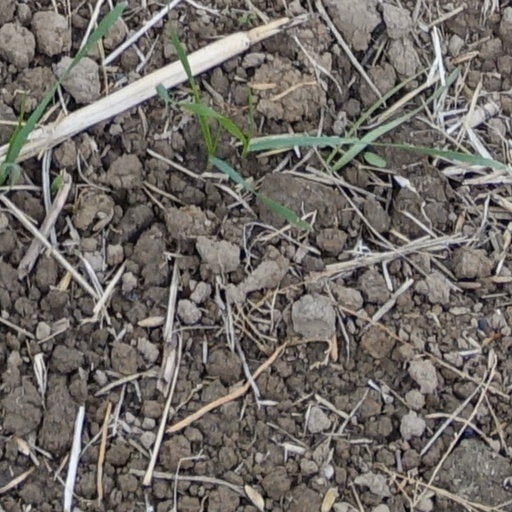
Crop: wheat